Alfred Simonsen

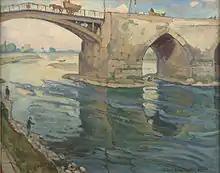
Alfred Simonsen: "Martslandskab" (1934)

Alfred Simonsen (16 December 1906 – 12 April 1935) was a Danish painter who in the early 1930s became associated with the artists' colony in northwestern Zealand known as the Odsherred Painters. When he died at the early age of 27, he had only completed about 30 paintings and a few sketches.